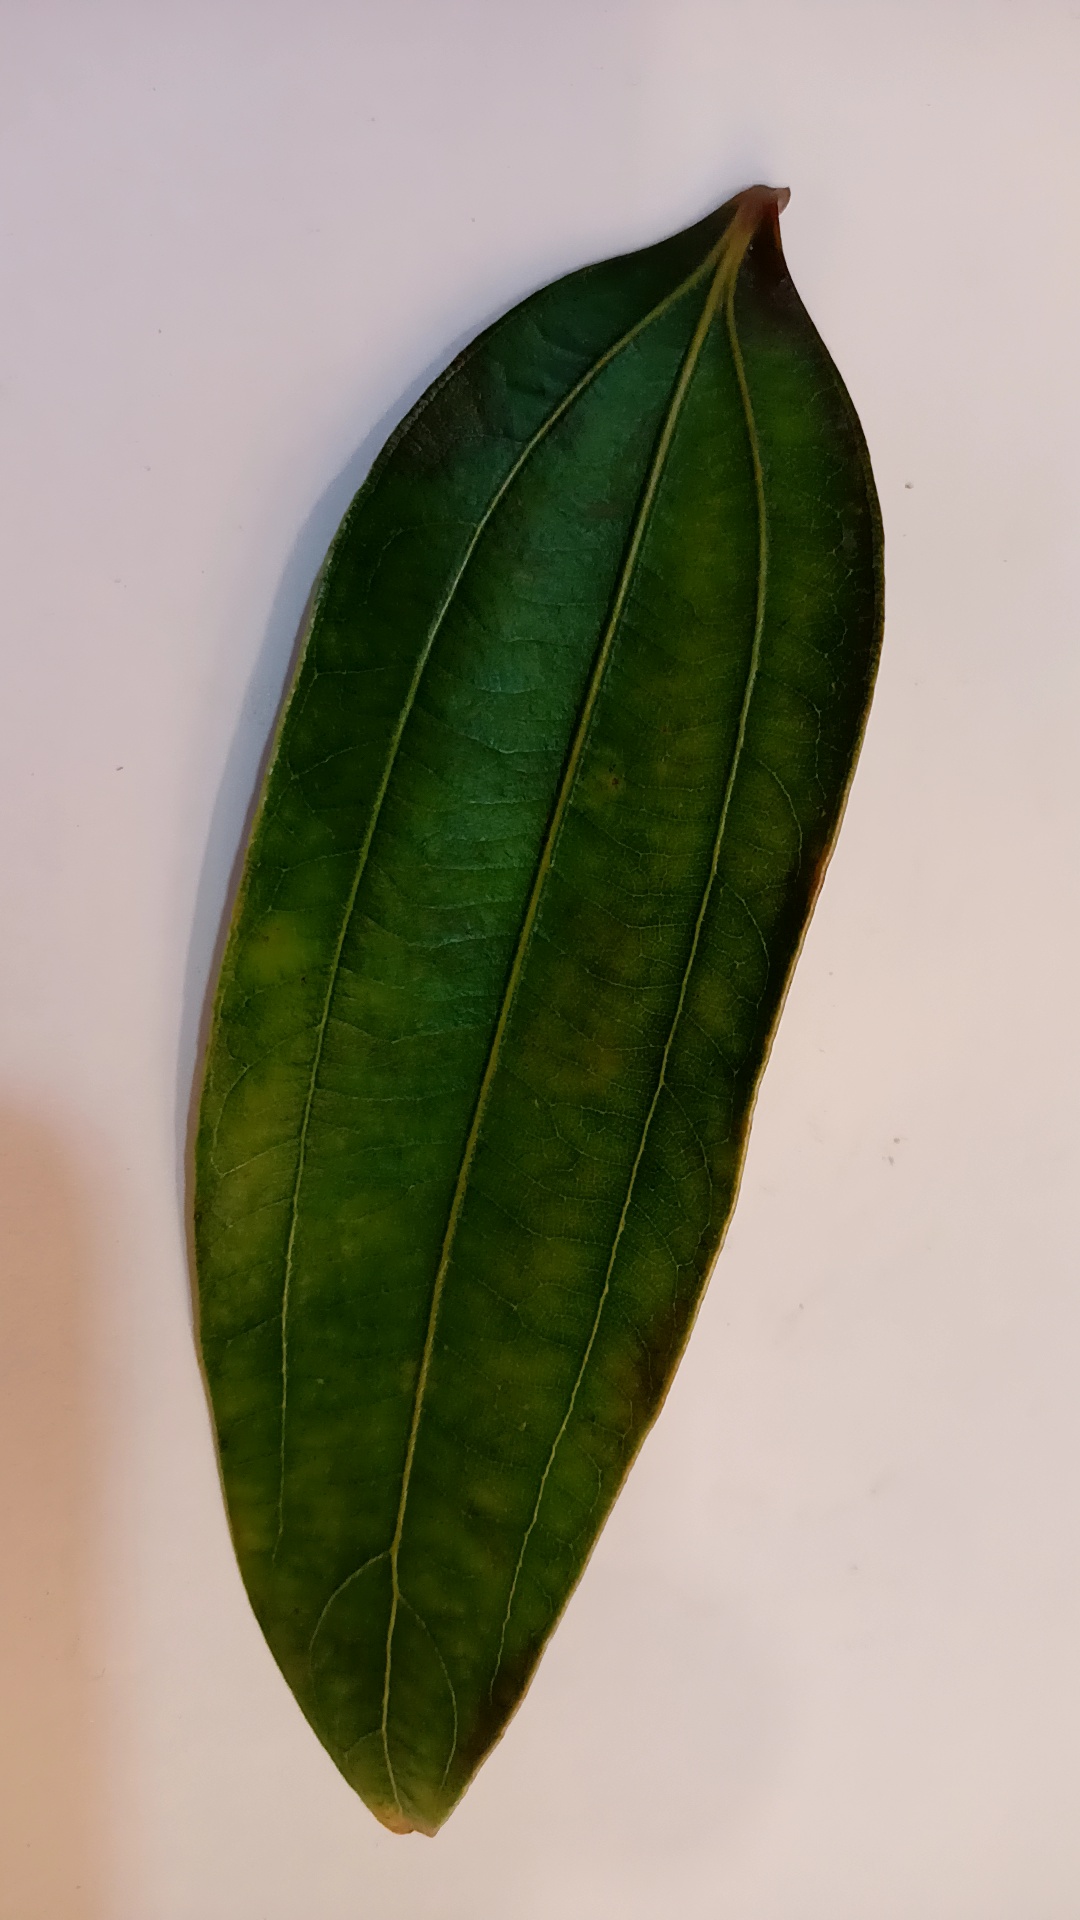
Label: Healthy